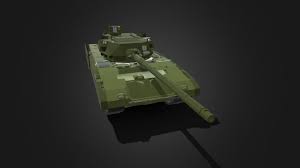
Label: Tank